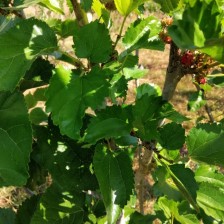
Variety: Buriram60